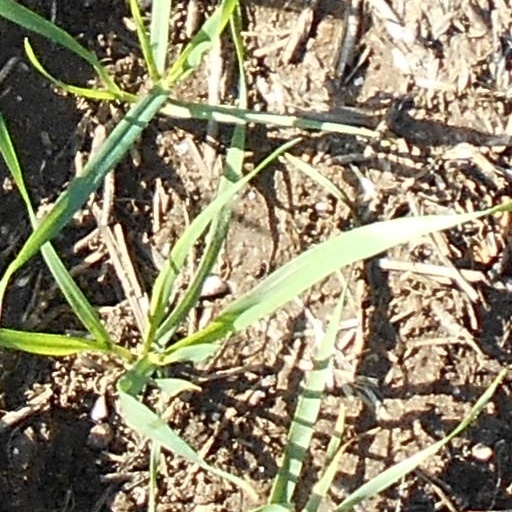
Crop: wheat